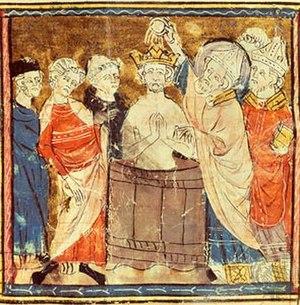
Cet article recense les timbres de France émis en 1996 par La Poste.